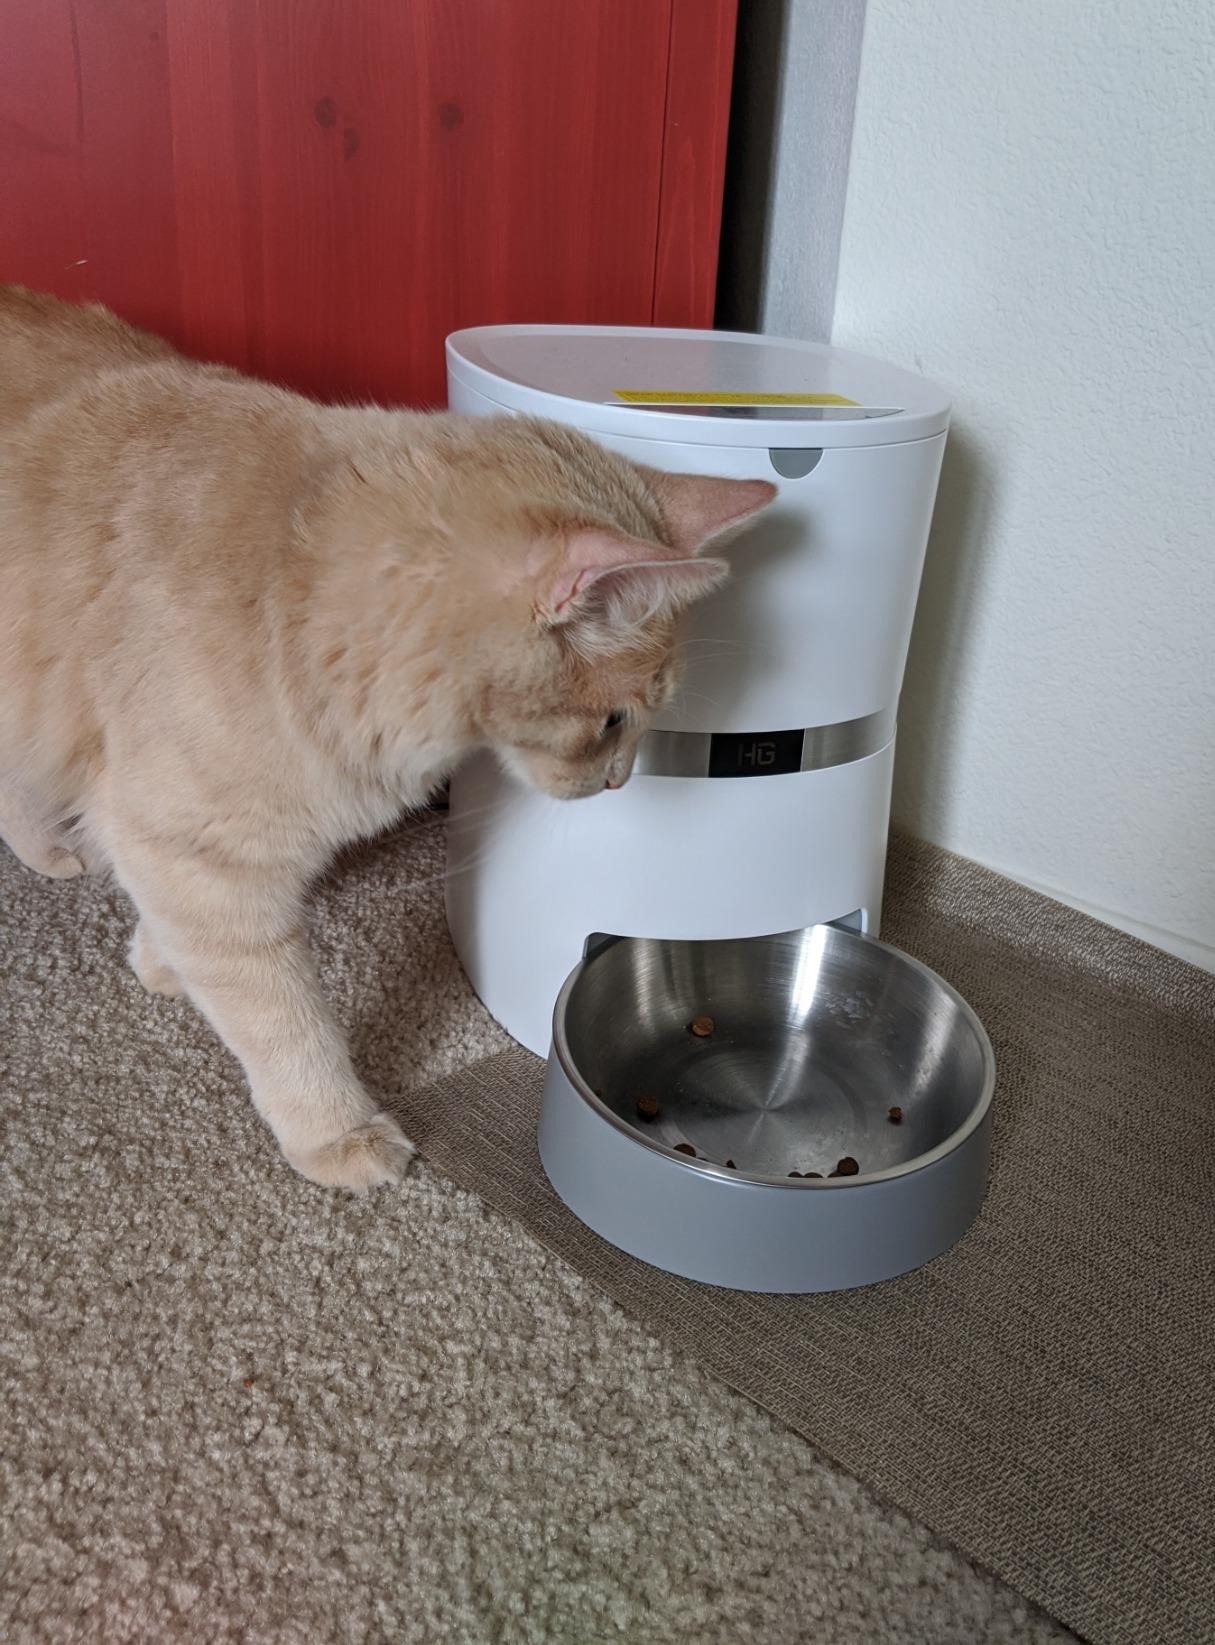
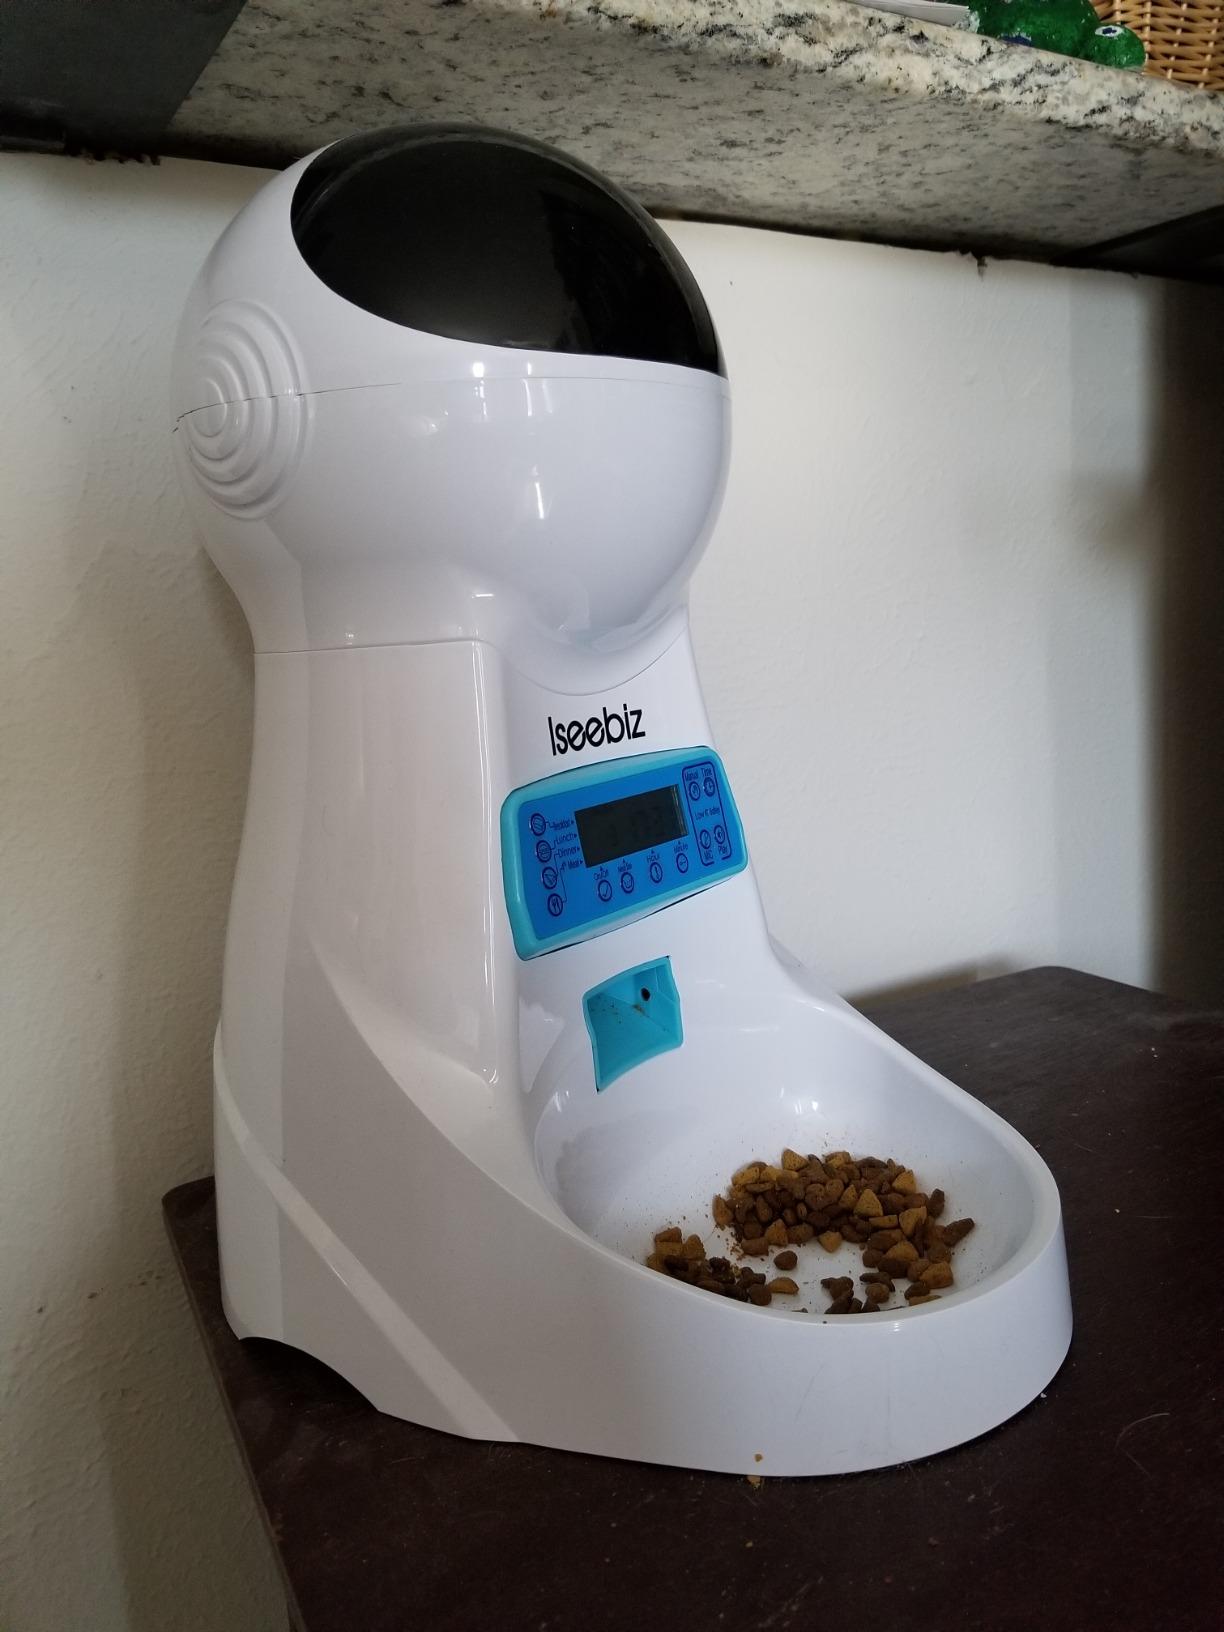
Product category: items_feeder
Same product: no